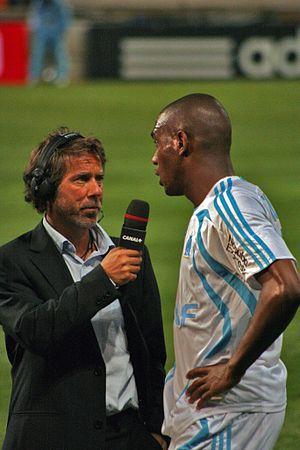
Avignon est une ville de France impliquée dans de nombreuses disciplines sportives. Le doyen des clubs de la cité des Papes est le Sporting olympique avignonnais XIII fondé en 1916 en tant que club de rugby à XV avant de passer au rugby à XIII en 1944. Plusieurs clubs de la ville côtoient ou ont côtoyé l'Élite de leur sport, comme l'Athlétic Club Arles-Avignon et l'Avignon Football 84 en football, le Sporting olympique avignonnais XIII en rugby à XIII, l'ES Avignon en basket-ball ou l'Avignon Volley-Ball en volley-ball.
Le championnat de France de football, appelé Ligue 1 est le championnat professionnel de football de plus haut niveau de la Fédération française de football.
Ronald Zubar, né le 20 septembre 1985 aux Abymes, est un footballeur français, international guadeloupéen. Il évolue au poste de défenseur central.
Laurent Paganelli, né le 20 octobre 1962 à Aubenas, est un footballeur français reconverti comme consultant télé pour Canal+.
L'Olympique de Marseille est un club de football français fondé en 1899 par René Dufaure de Montmirail.